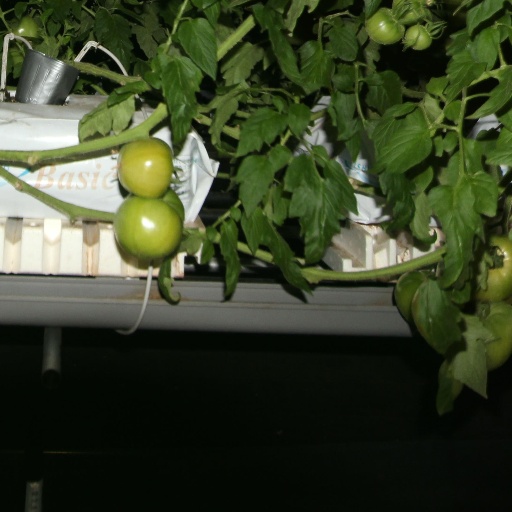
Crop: tomato